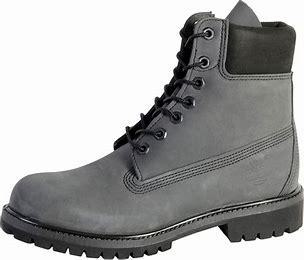
Brand: Timberland
Model: 6 Inch Nubuck